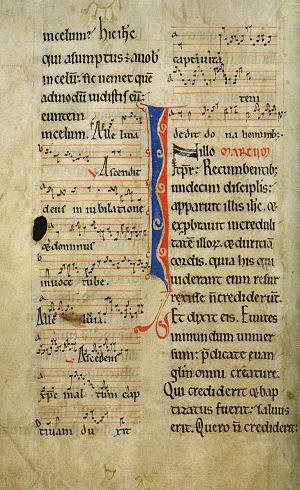
L'Alléluia est une acclamation utilisée très fréquemment dans divers chants des liturgies chrétiennes. Le mot « Alleluia » ou « Hallelujah », signifie littéralement « louez le Seigneur ». Dans le vocabulaire liturgique, le mot désigne un chant de forme responsoriale, c'est-à-dire où un refrain est répété en alternance avec des versets bibliques.
La Cathédrale de Skara est une cathédrale située dans la petite ville de Skara en Suède.
La notation musicale grégorienne, ou simplement notation grégorienne, est une notation musicale employée au Moyen Âge, tout d'abord singulièrement pour le chant grégorien, puis afin de conserver quelques anciens chants monodiques européens.
Le mélisme du chant grégorien est l'une de principales caractéristiques qui qualifie ce chant liturgique et artistique